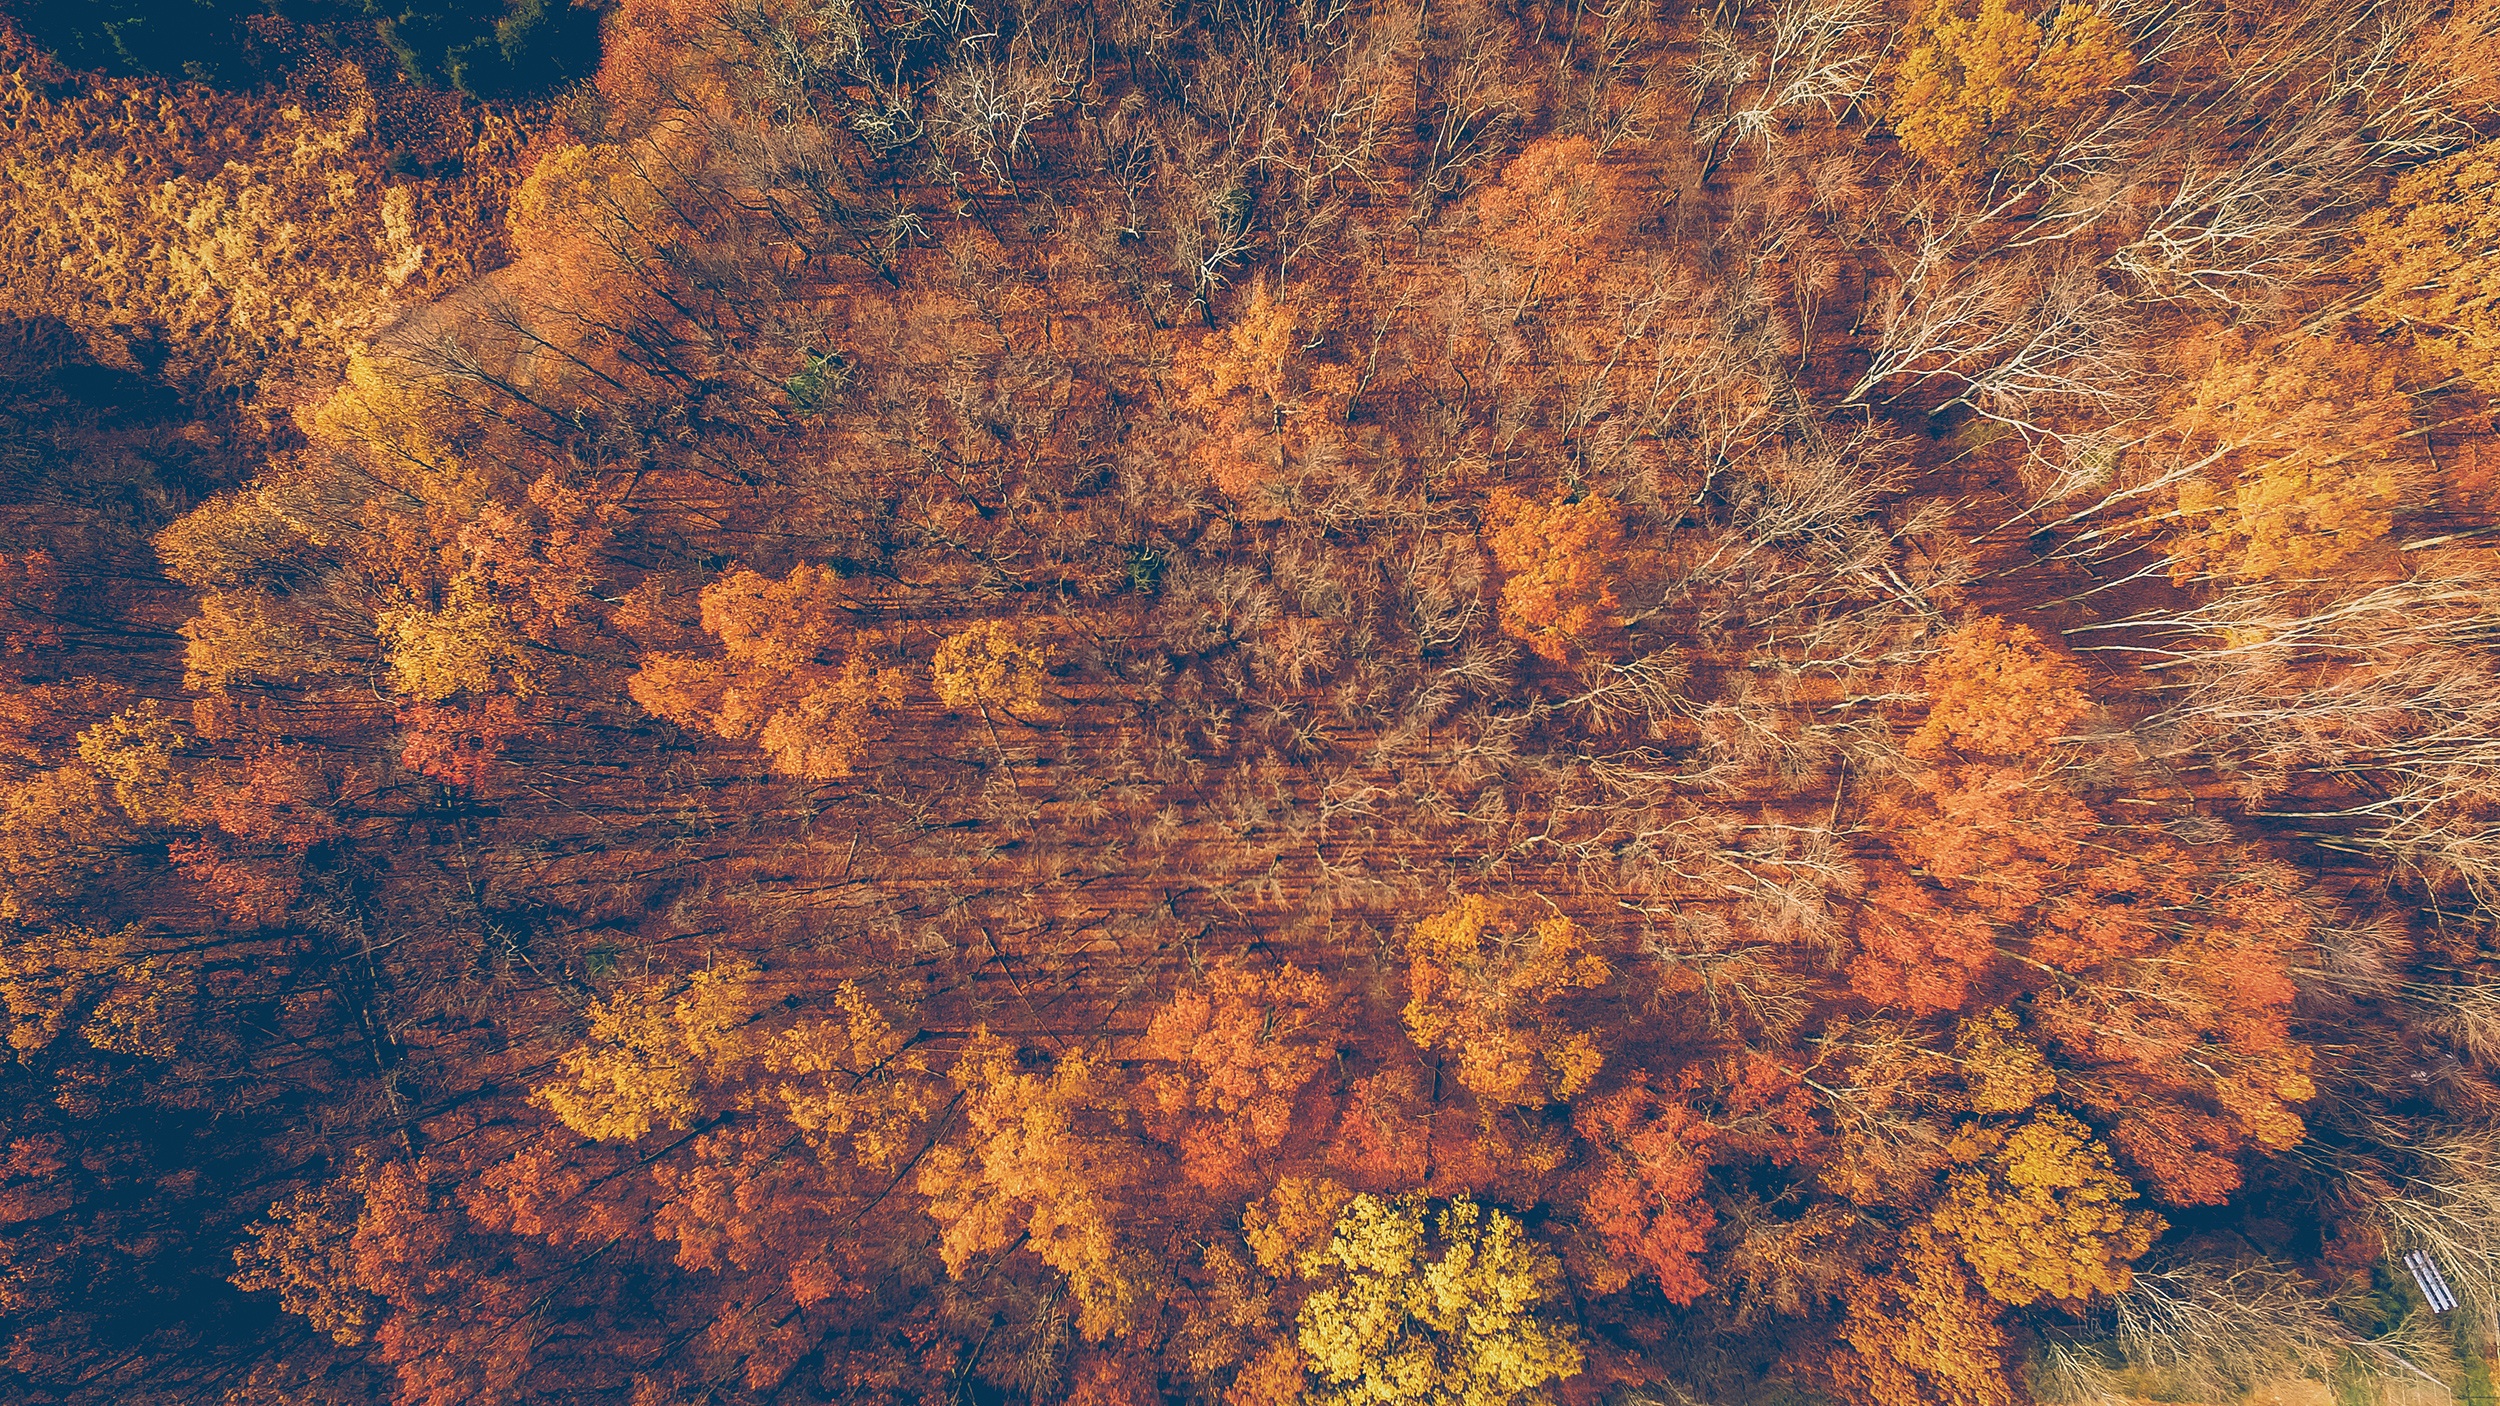
tree, forest, texture, leaf, autumn, season, woody plant